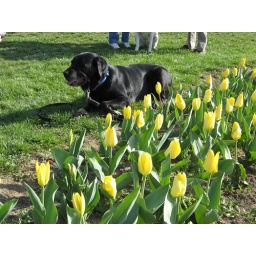
131 - Black dog over yellow tulips